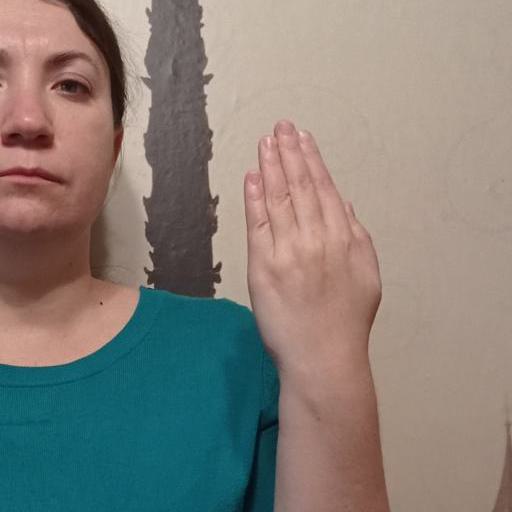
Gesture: stop_inverted